Warrick Sony

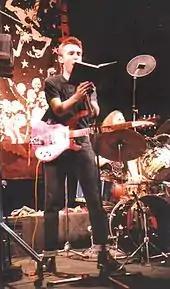
Sony performing with the Kalahari Surfers in Amsterdam, 1986. Chris Cutler is in the background.

The Kalahari Surfers are a "fictional group" which have served as a long-standing stage name for Warrick Sony's music. He is the only permanent member of the band, and brings in other musicians as and when needed. He adopted the name partly to protect himself from the authorities. The Surfers' music was the first radical white anti-apartheid pop in South Africa, and began with a 1982 home-recorded cassette titled "Gross National Products". Sony distributed it himself; the South African "Sunday Times" described it as a "daring home-mixed collection of subliminal jive rhythms, sad-sweet jazz sounds, tabla burps, church bells, bird shrieks, political speeches and... other... found sounds", and chose it as one of their three "Terrific Tapes of 1983". The second release was a double single package, "Burning Tractors Keep Us Warm", released by Pure Freude Records. German group Can were involved with this label.